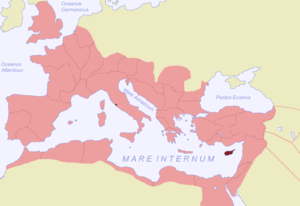
L’histoire de Chypre est celle d'une île méditerranéenne située au carrefour de l'Europe, du Levant et de l'Afrique.